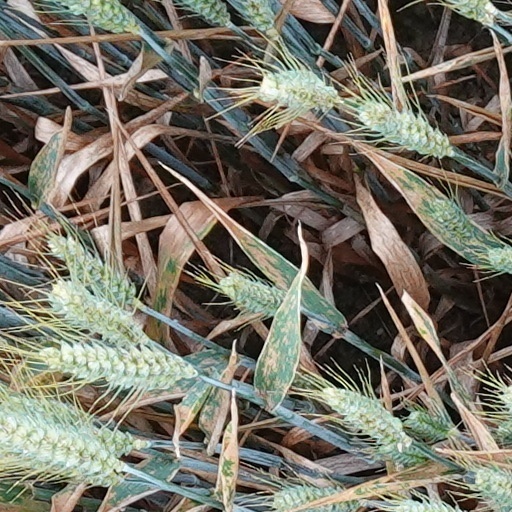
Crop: wheat